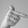
ASL letter: T